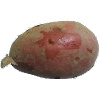
Label: red_potato